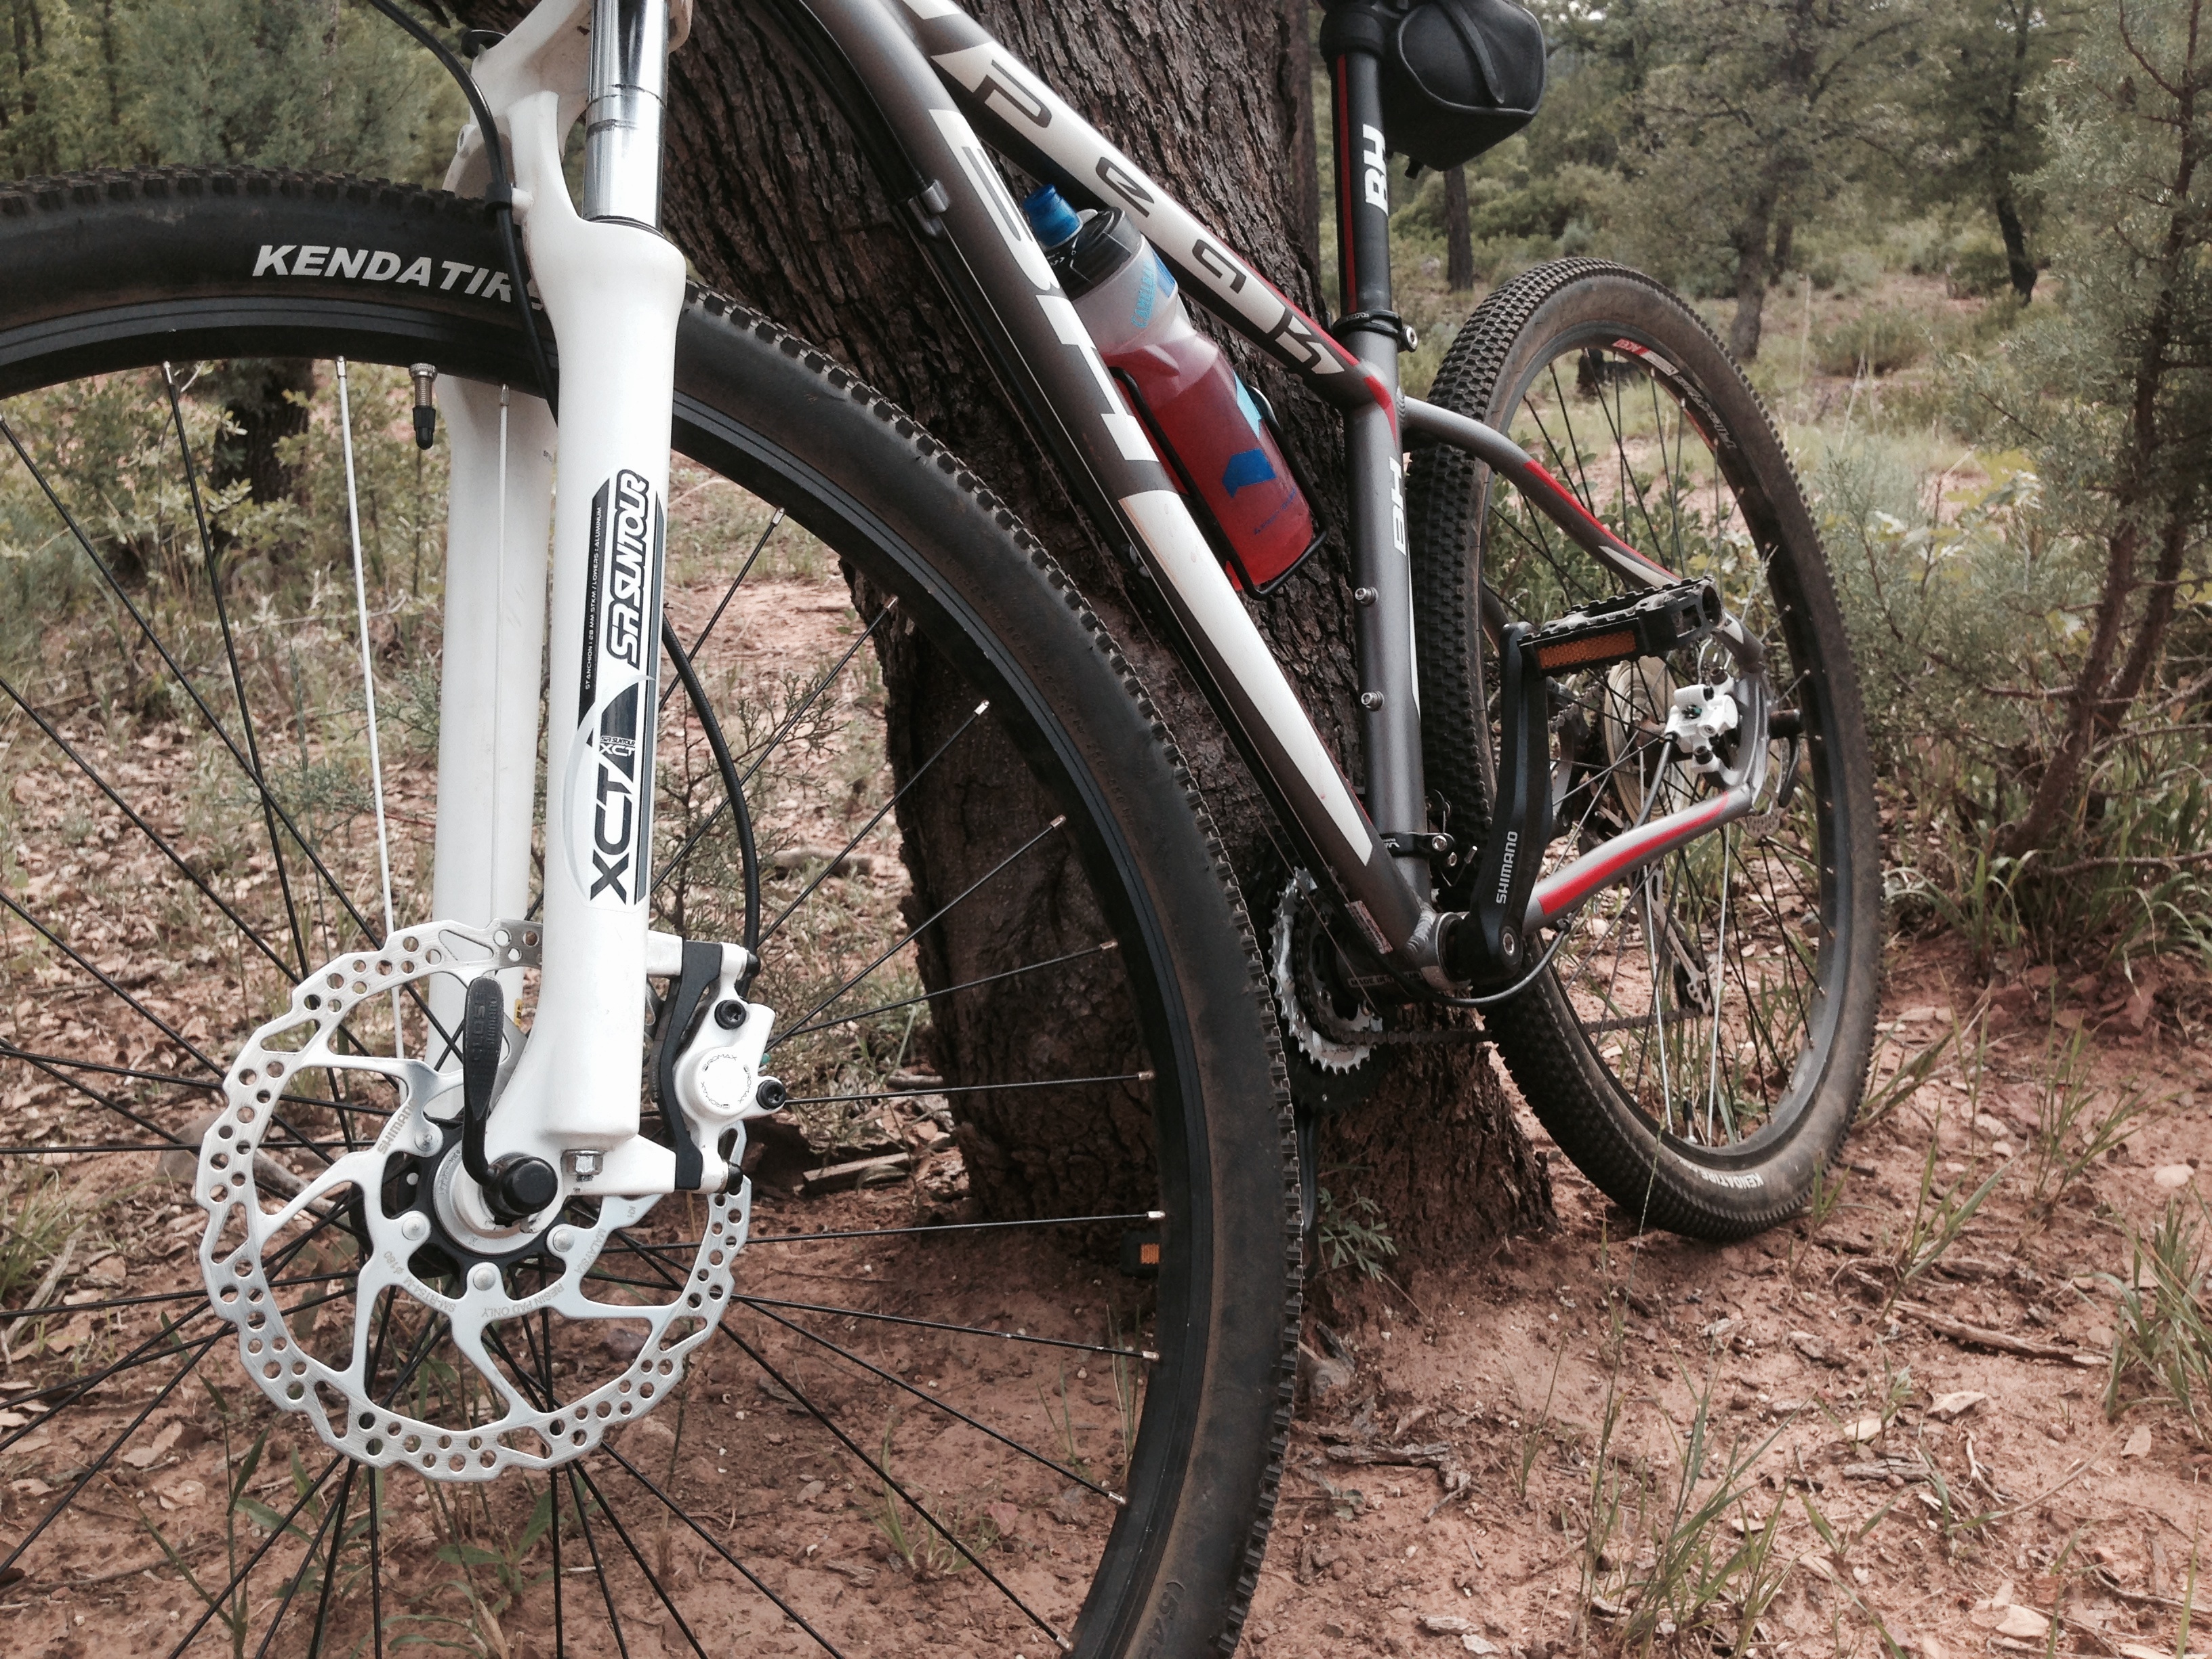
wheel, bicycle, vehicle, sports equipment, mountain bike, cycling, bicycling, freeride, mountain biking, bicycle frame, bicycle wheel, land vehicle, cycle sport, cyclo cross bicycle, cyclo cross, downhill mountain biking, bmx bike, road bicycle, racing bicycle, hybrid bicycle